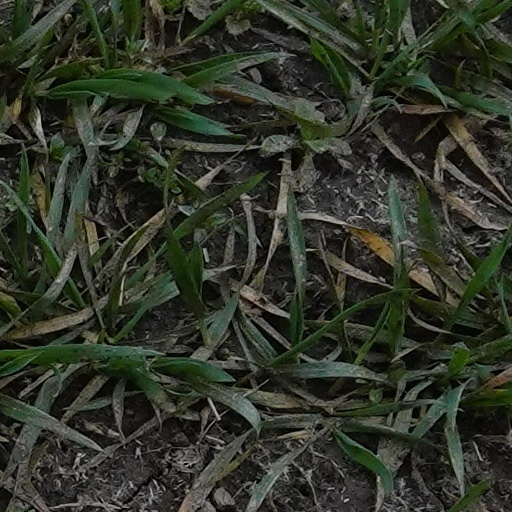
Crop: wheat